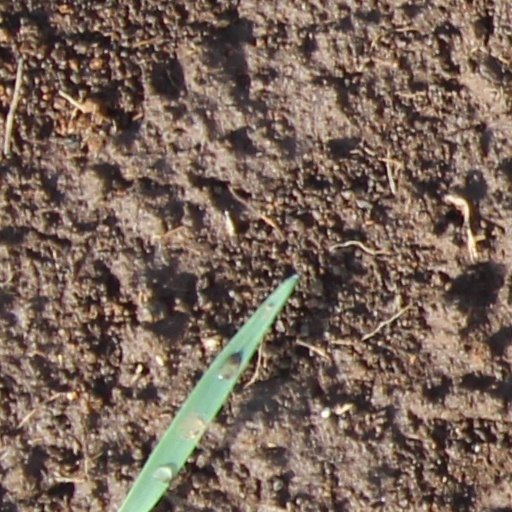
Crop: wheat